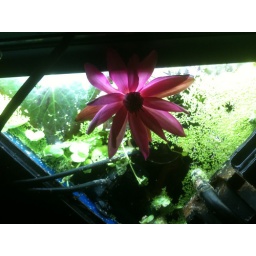
Blooming pink lotus flower in my 30 gallon puffer tank.